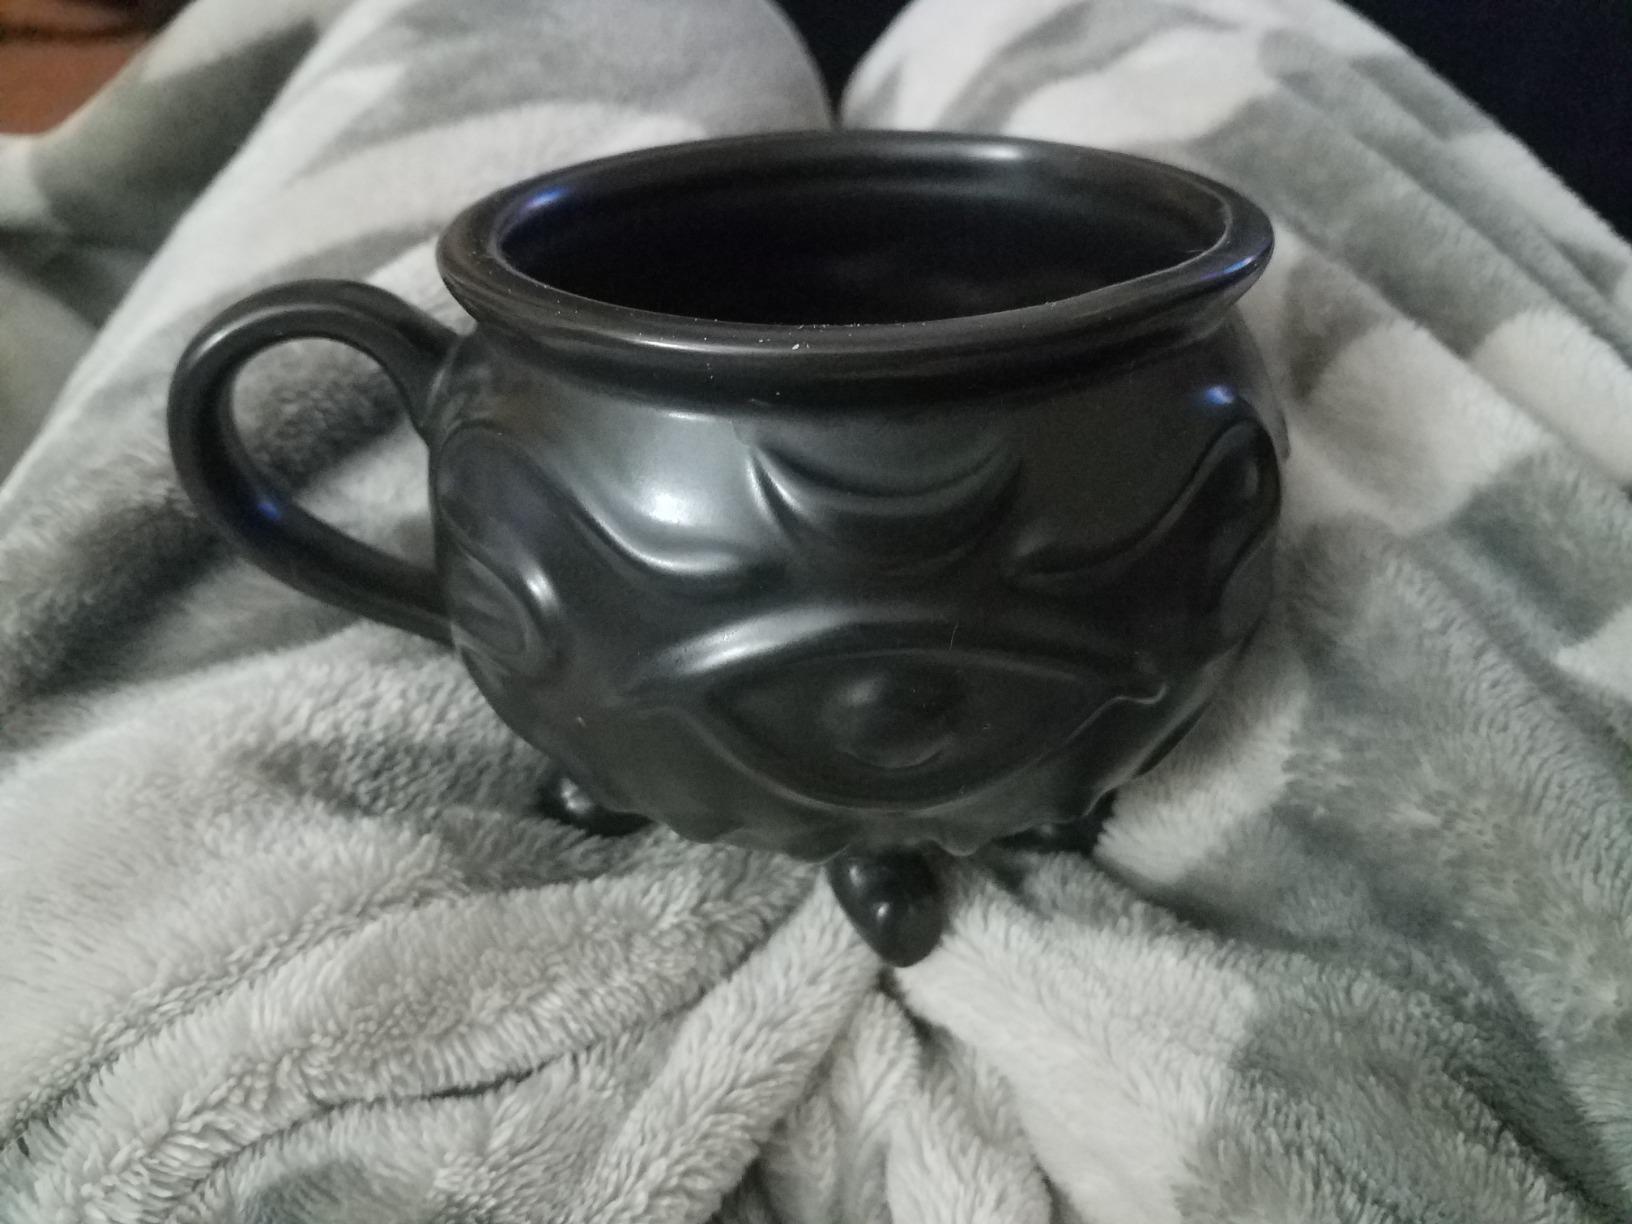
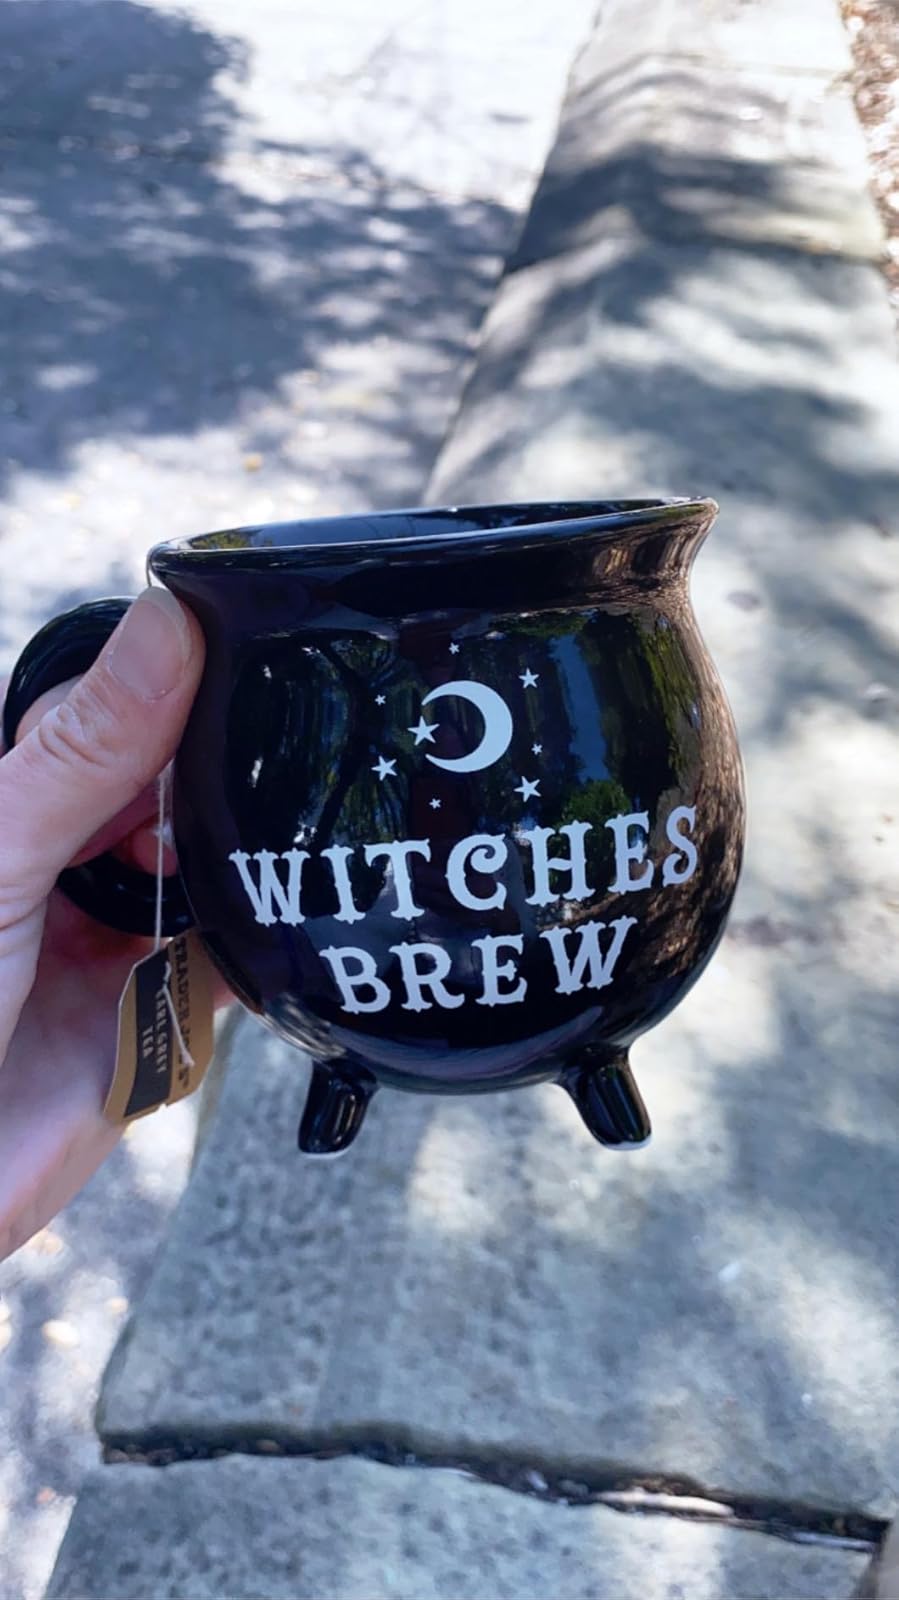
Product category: items_mug
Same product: no